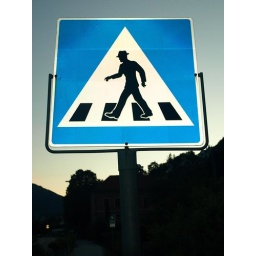
Sogndal. A guy in a hat on a road sign